DeWolf Hopper

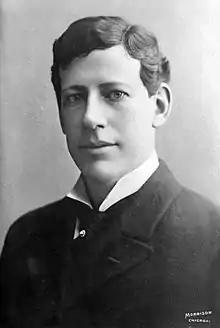
Hopper in 1901

William DeWolf Hopper (March 30, 1858September 23, 1935) was an American actor, singer, comedian, and theatrical producer. A star of vaudeville and musical theater, he became best known for performing the popular baseball poem "Casey at the Bat".